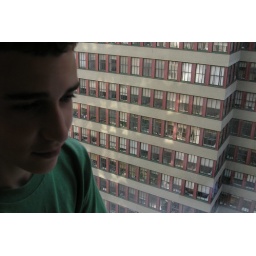
boy by a window